NASCAR career of Kyle Busch

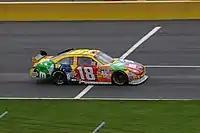
Kyle Busch on pit road at Charlotte Motor Speedway.

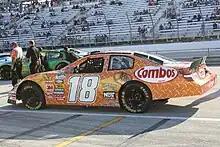
2009 Nationwide championship car at Milwaukee

On May 2, 2009, Busch became the second driver in NASCAR Sprint Cup Series history to win a race on his birthday, following Cale Yarborough. Busch achieved this milestone with a victory in the Crown Royal Presents the Russ Friedman 400 at Richmond International Raceway. Later that season, during the Coke Zero 400 at Daytona International Speedway, Busch was involved in a dramatic wreck while attempting to block Tony Stewart for the win. Stewart ultimately won the race and apologized for the incident in Victory Lane. Busch claimed his fourth win of the season in August at Bristol Motor Speedway but narrowly missed qualifying for the Chase for the Sprint Cup, finishing eight points behind Brian Vickers. In November, during the Dickies 500 at Texas Motor Speedway, Busch was poised to sweep all three races at the track that weekend. However, with just three laps remaining, he ran out of fuel, allowing his brother, Kurt Busch, to take the victory.